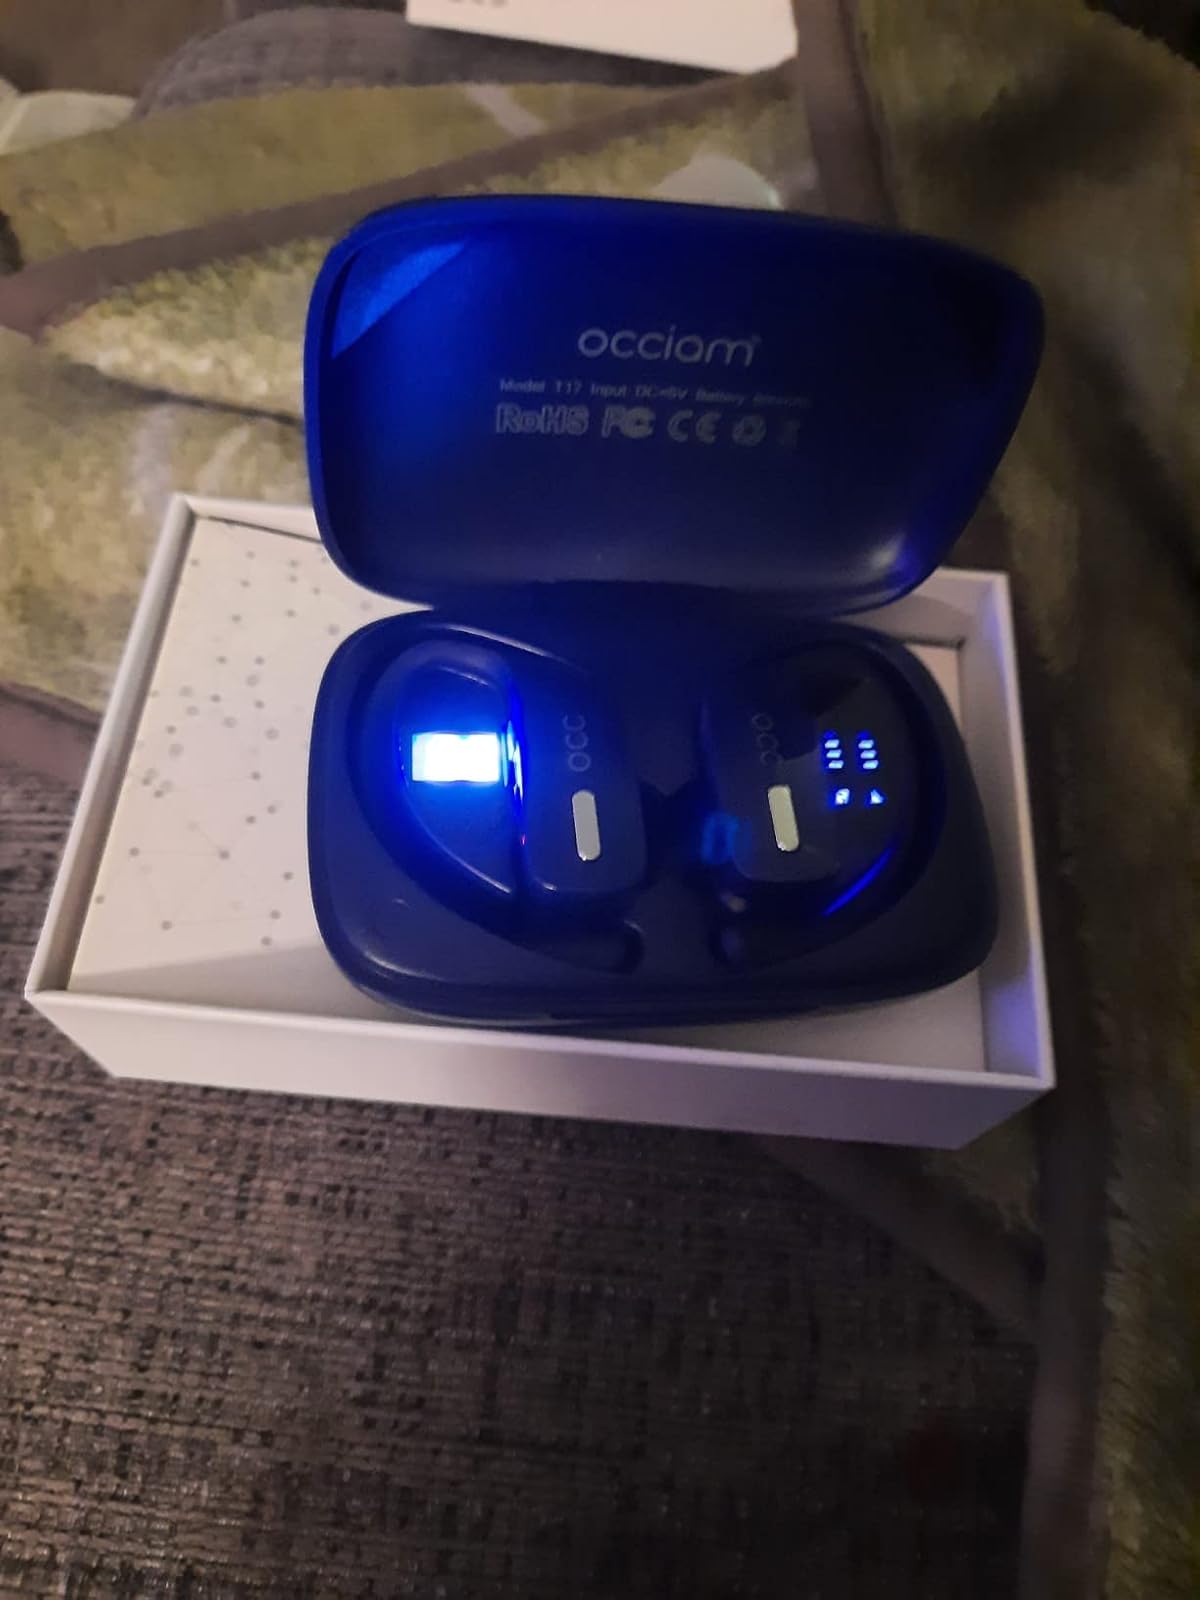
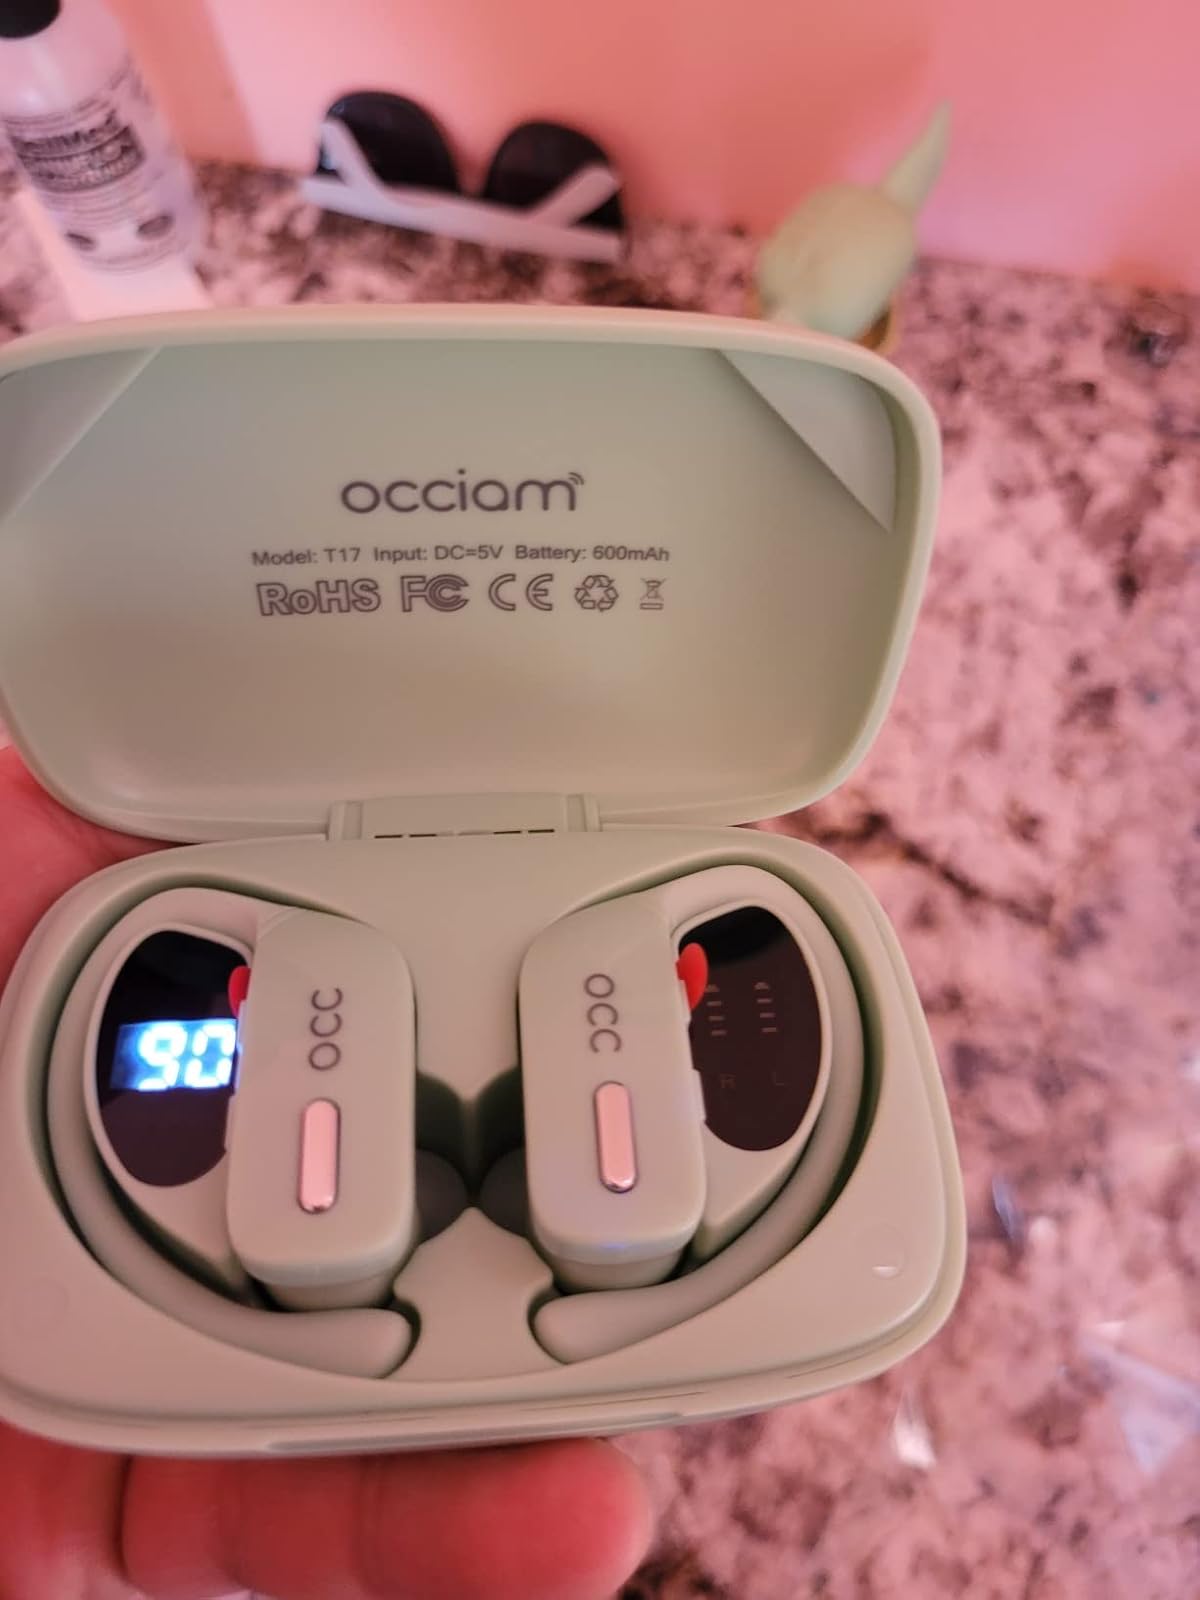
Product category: earbuds
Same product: no